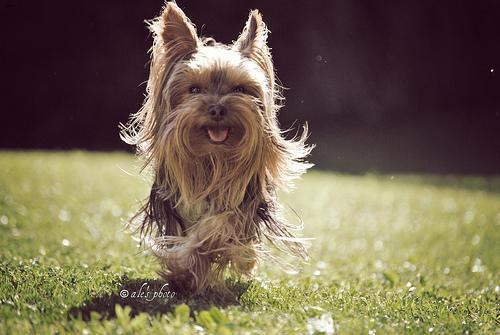
yorkshire terrier